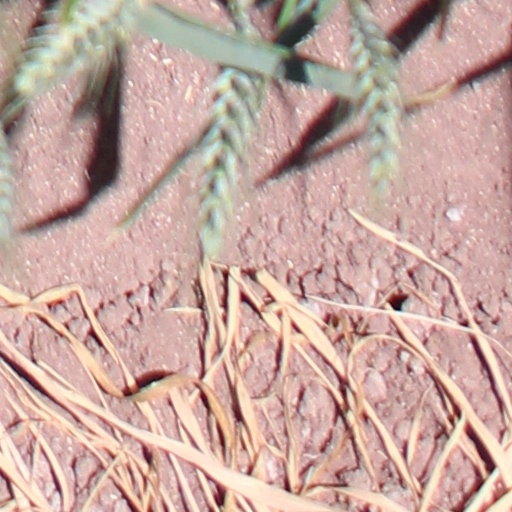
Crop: wheat